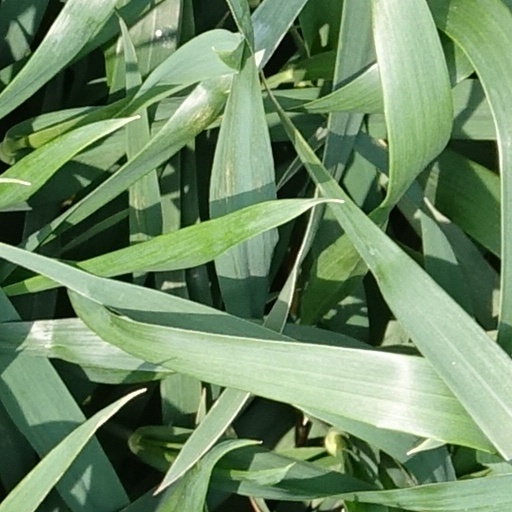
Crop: wheat